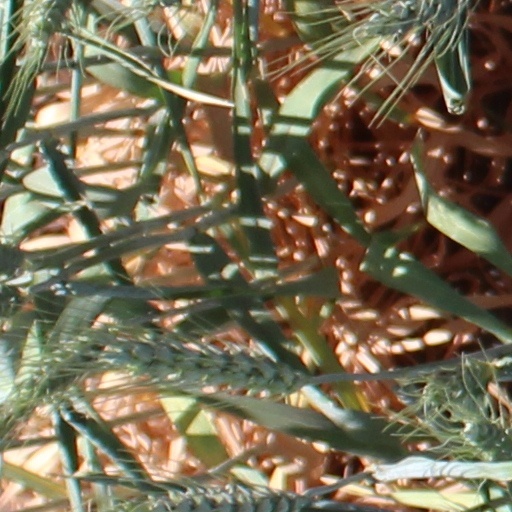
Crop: wheat